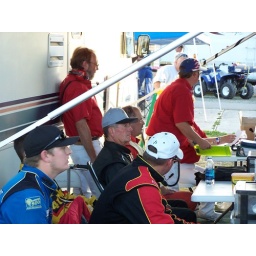
Bill Birdsell, ASA/NSRA VP and race director, in the red shirt and blue and white hat, conducting the drivers meeting.